Yoshikawa Station (Saitama)

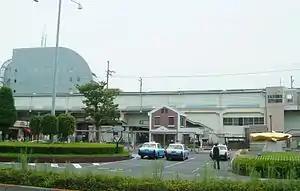
Yoshikawa Station south forecourt in September 2008

is a passenger railway station located in the city of Yoshikawa, Saitama, Japan, operated by the East Japan Railway Company (JR East).